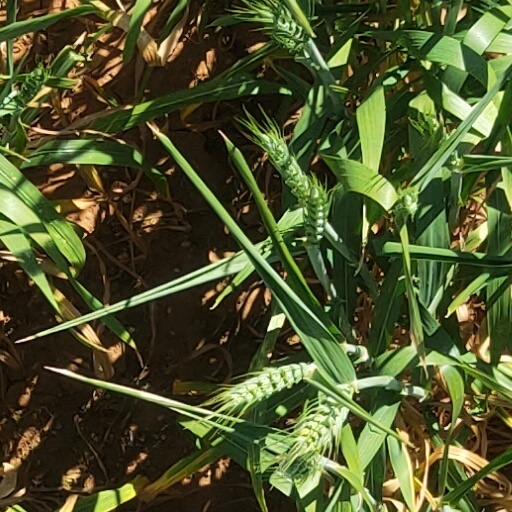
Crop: wheat